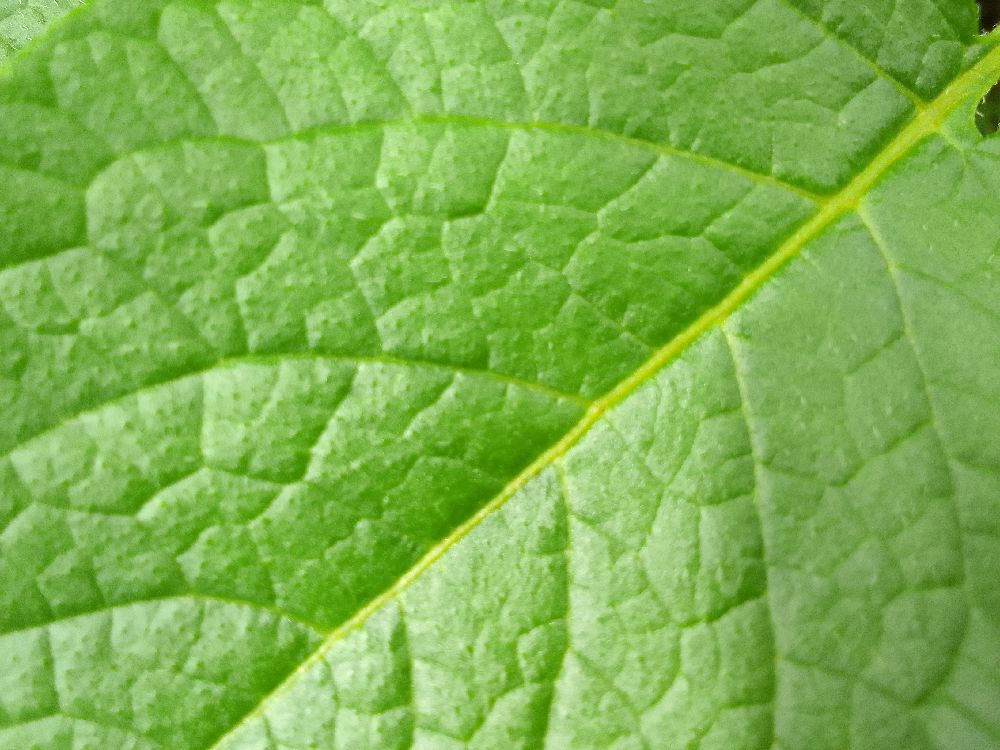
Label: Healthy